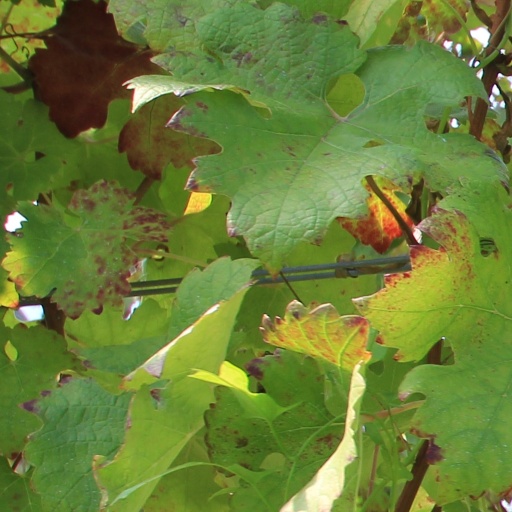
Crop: grape